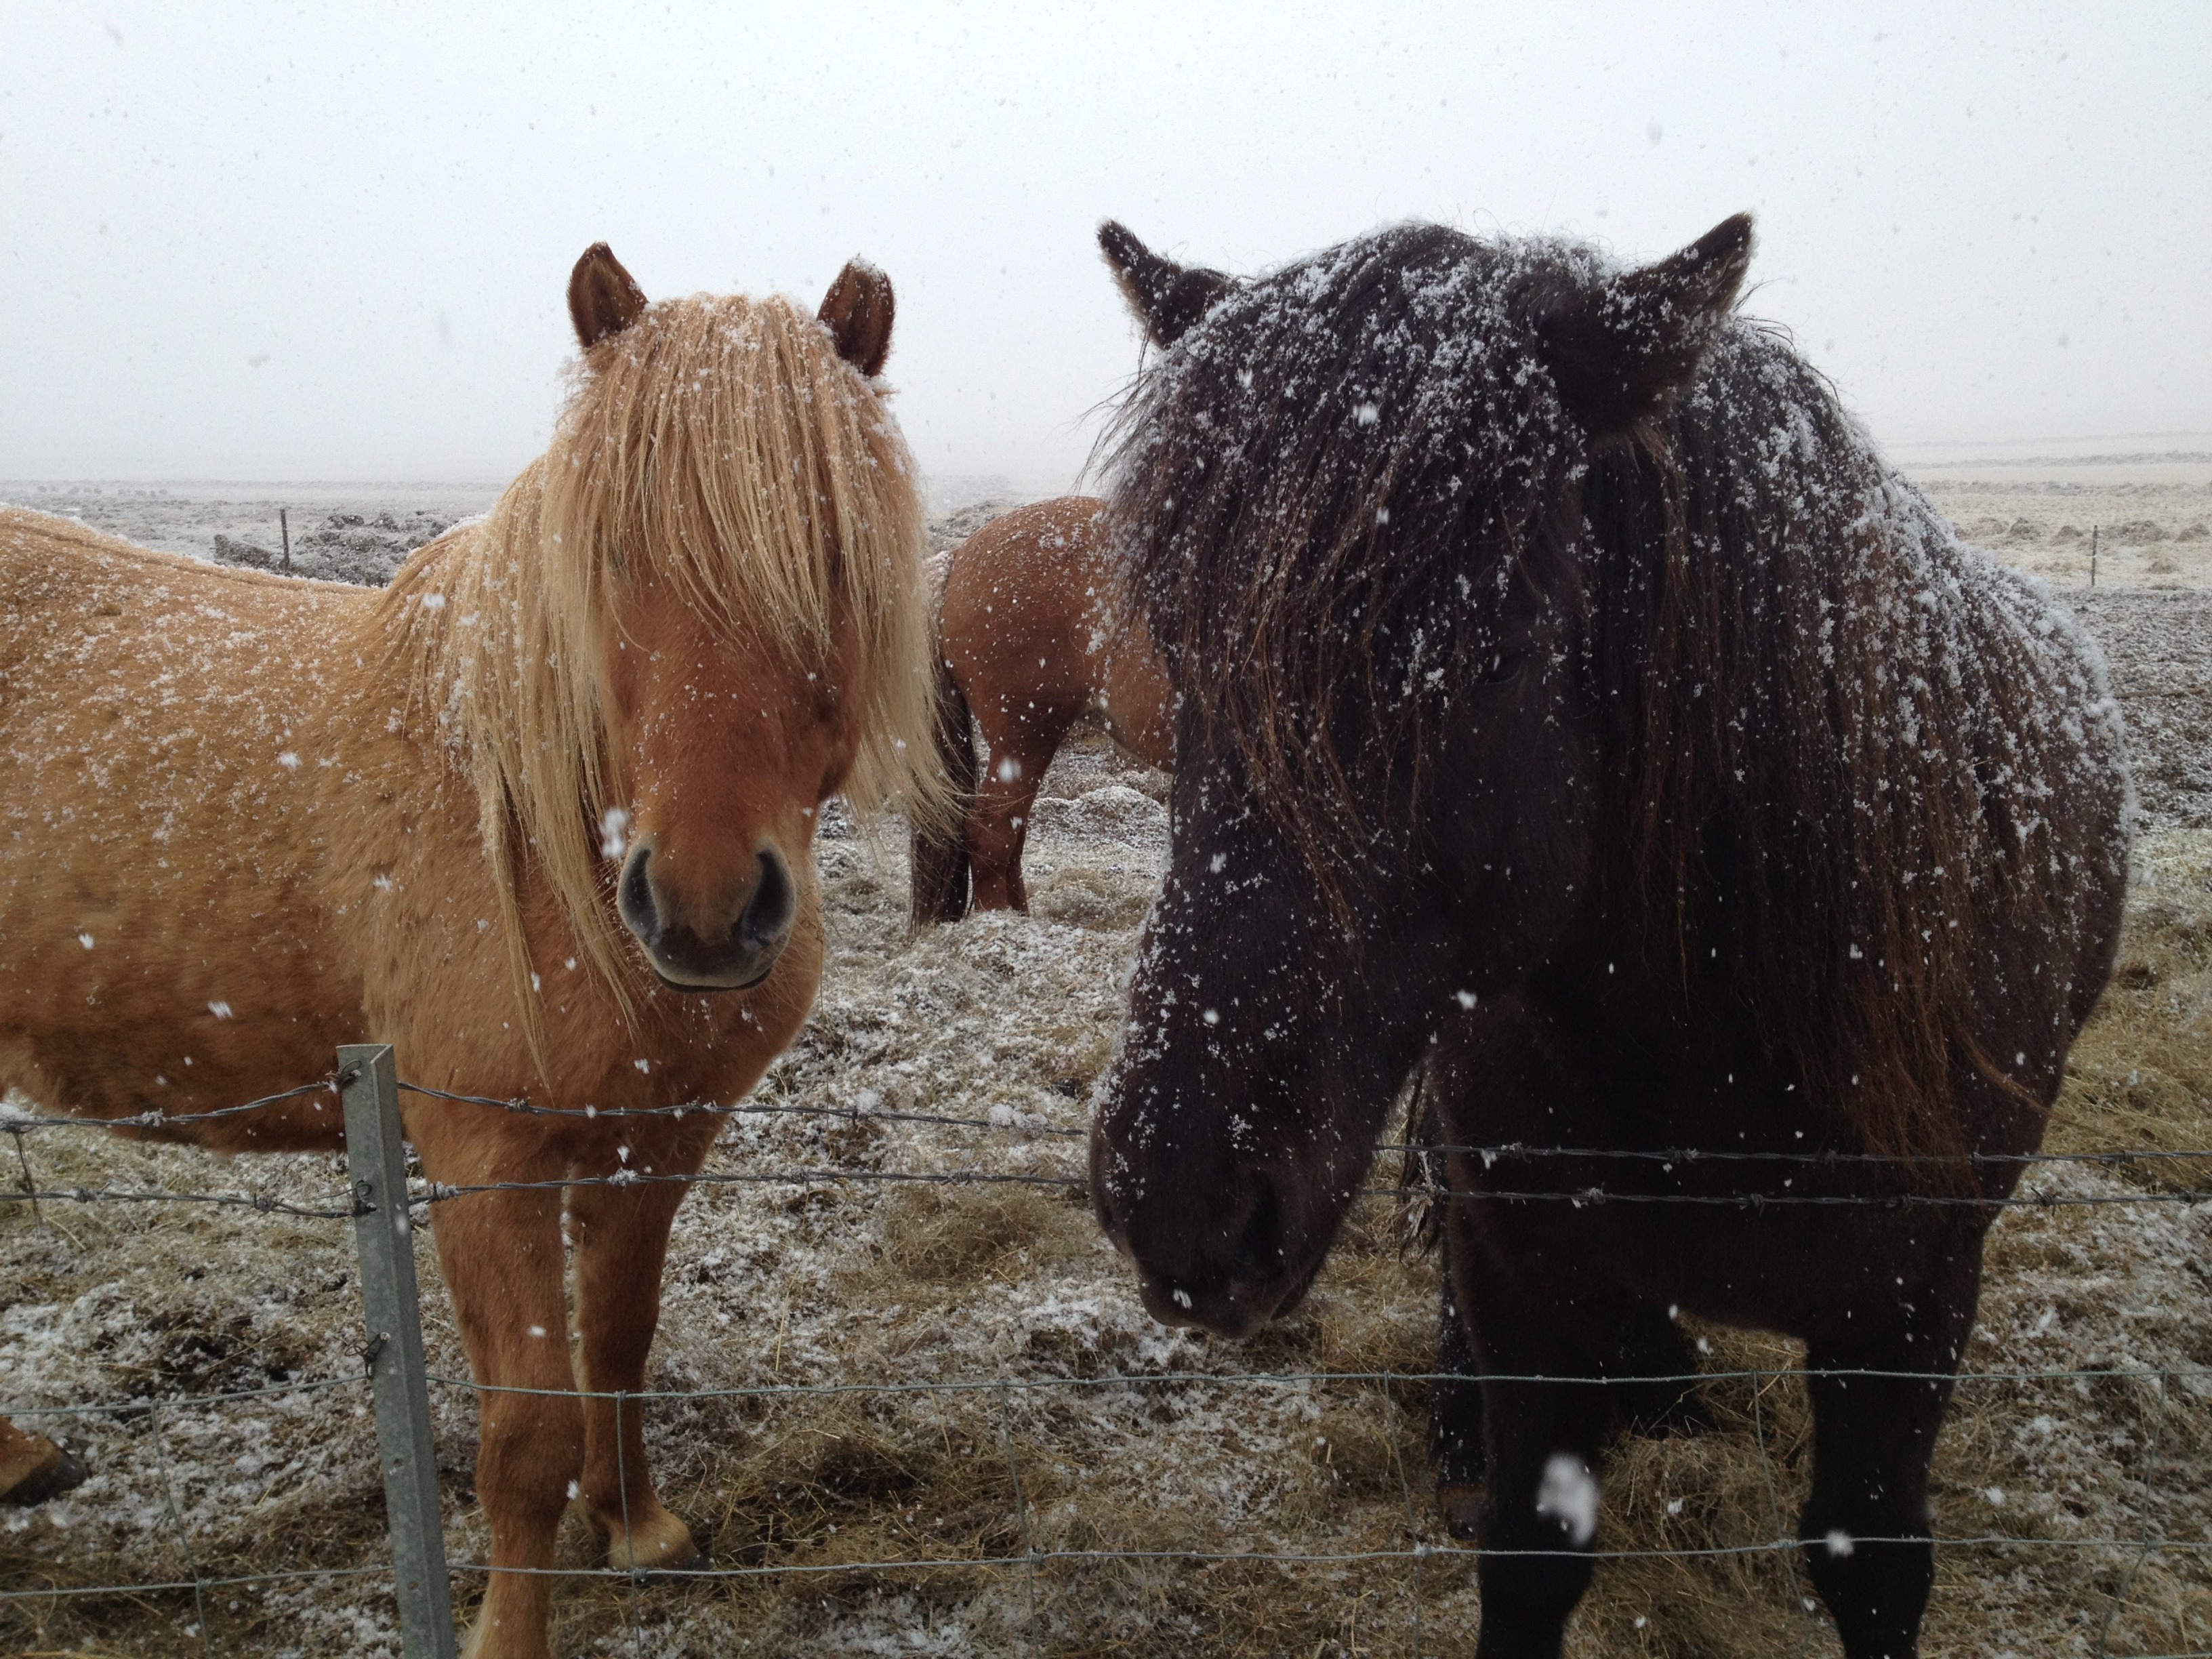
countryside, animal, horn, rural, horse, mammal, stallion, mane, iceland, wild horse, horses, vertebrate, mare, pack animal, cattle like mammal, horse like mammal, mustang horse, icelandic horses, carol colman, horses in snow